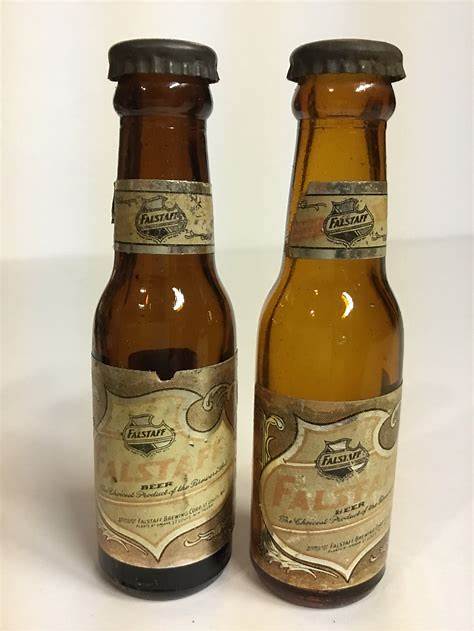
Waste category: glass